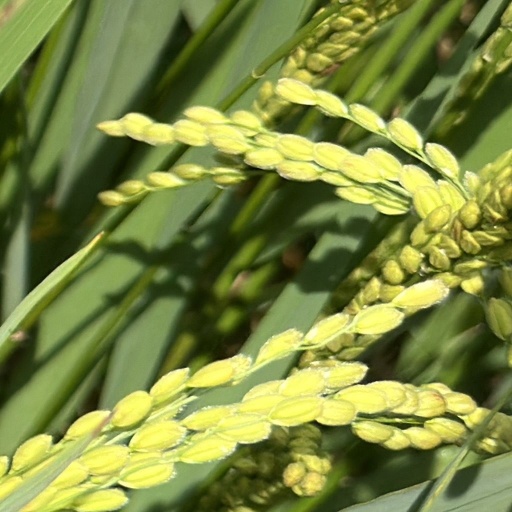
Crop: rice